Ranwadi High School

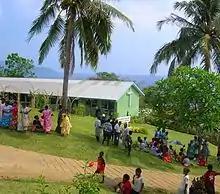
Graduation Day at Ranwadi

Ranwadi School (officially known since 2003 as Ranwadi Churches of Christ College) is a co-educational boarding school on Pentecost, Vanuatu. The school has over 300 students who come from all over Pentecost Island and from other parts of Vanuatu. Lisepsep inhabit the forests around the school.